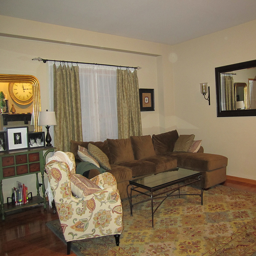
A den with a chair, couch, coffee table and mirror.
this living room has a brown couch  and a white glass coffee table
A room with a sofa, a chair and mirror on the wall.
A very subtle living room scene with a couch and chair.
A den with a chair, table, couch, ottoman, mirror and clock.